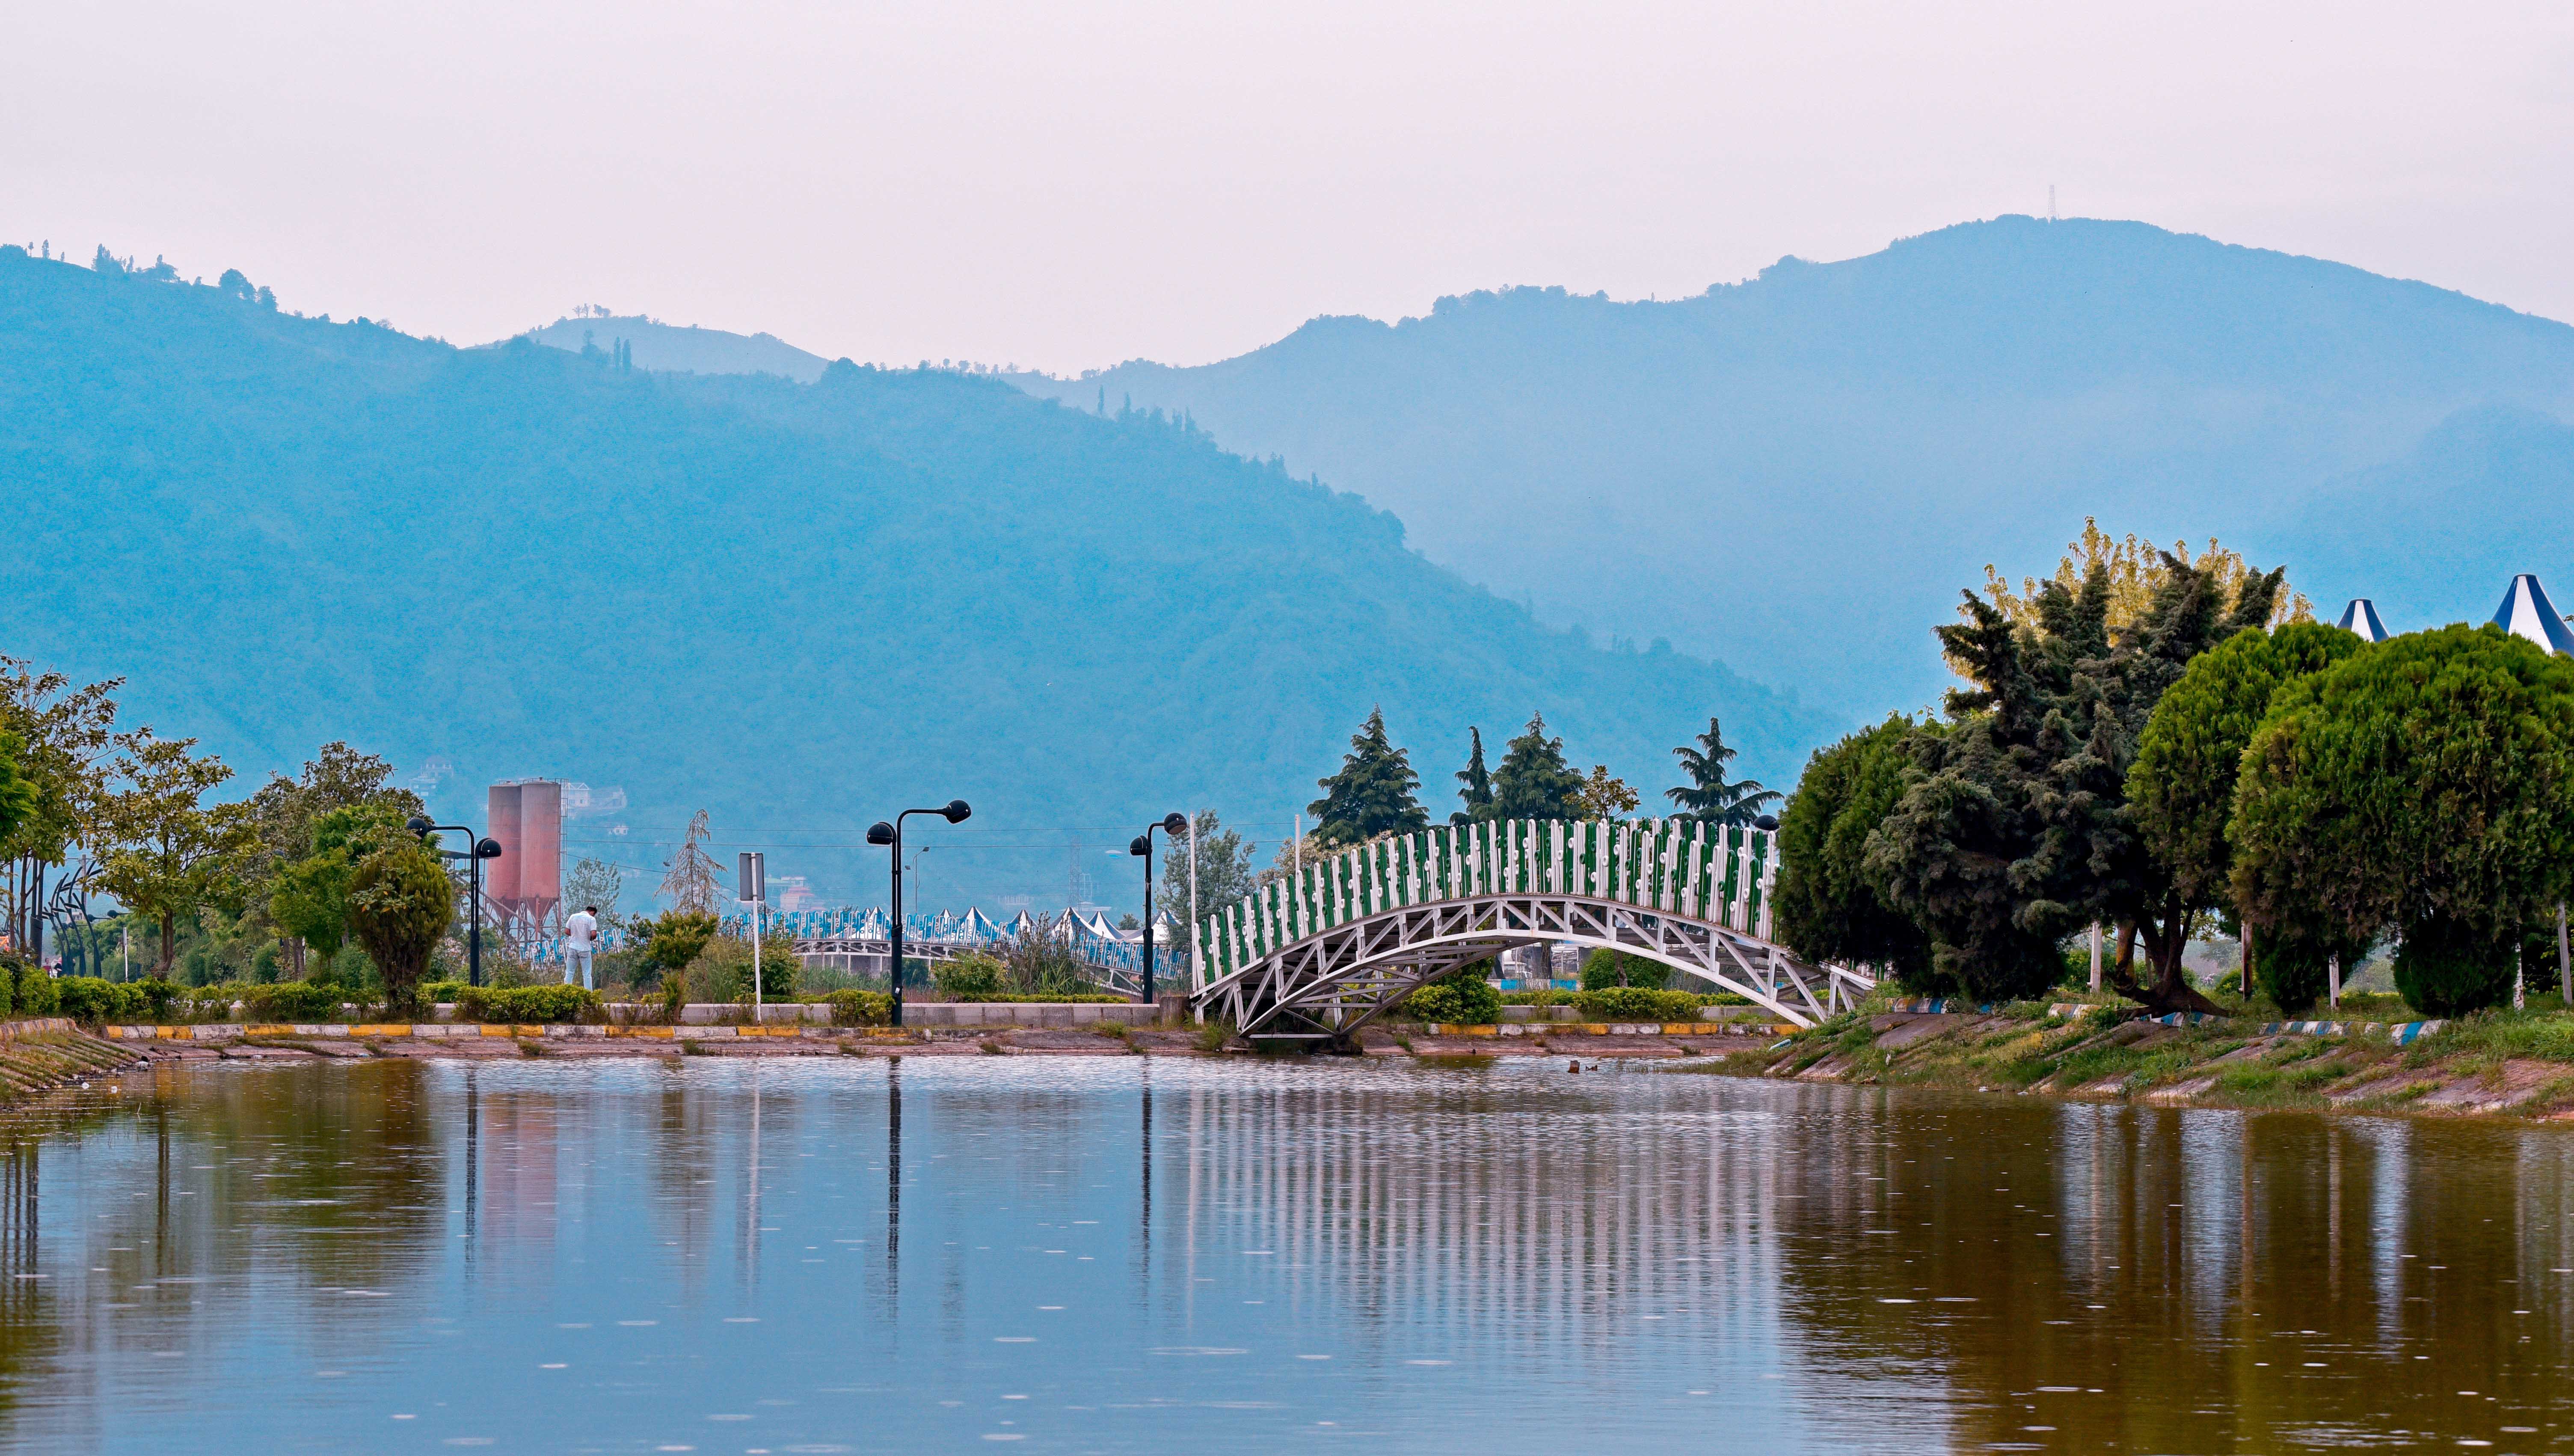
park, nature, water, reflection, sky, waterway, river, lake, tree, bank, mount scenery, arch bridge, leaf, mountain, tourist attraction, bridge, reservoir, hill station, water resources, watercourse, city, tourism, mountain range, plant, landscape